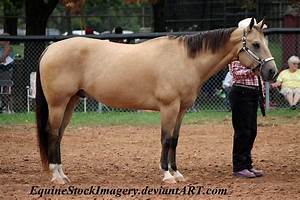
Label: horse